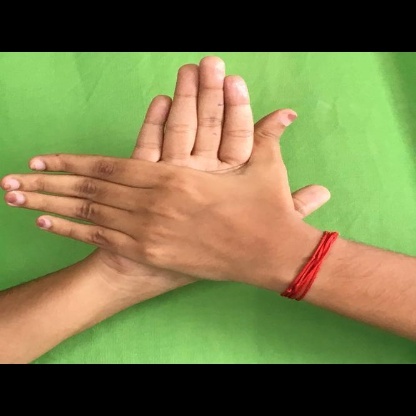
Mudra: Chakra